Ernst Grissemann

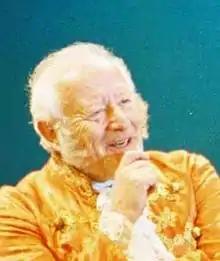
Grissemann in 2004

Ernst Grissemann (18 February 1934 – 6 January 2023) was an Austrian radio host, journalist, and actor.